Robert Stirling Hore Anderson

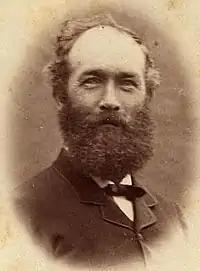
Robert Anderson ca. 1880

Robert Stirling Hore Anderson, MLC (1821 – 26 October 1883) was an Irish-born solicitor and Australian colonial (Victorian) parliamentarian.